Militsiya

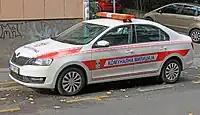

Militsiya was the national police service of Ukraine from the 1950s until 2015. The militsiya was formed whilst Ukraine was governed by the Ukrainian Soviet Socialist Republic, part of the Soviet Union, and continued to serve as a national police service in independent Ukraine until it was replaced by the National Police of Ukraine on 7 November 2015.